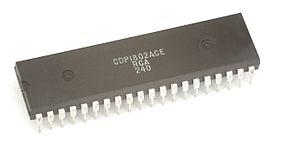
Le RCA 1802 ou RCA CDP1802 ou COSMAC est un microprocesseur 8-bit de technologie CMOS produit par la société RCA à partir de début 1976. Il est toujours produit par la société Intersil pour des applications nécessitant une fiabilité élevée.